Grant Llewellyn

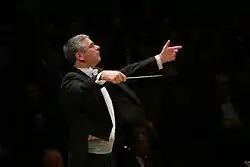
Grant Llewellyn in 2003

Grant Llewellyn (born 29 December 1960) is a Welsh conductor and music director of the Orchestre National de Bretagne.